List of baseball parks in Milwaukee

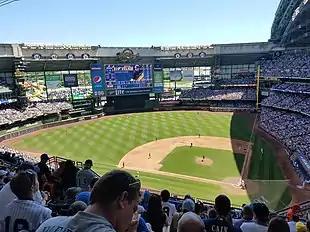
American Family Field

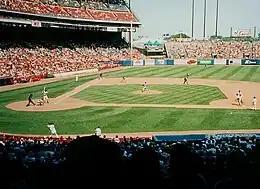
County Stadium

This is a list of venues used for professional baseball in Milwaukee, Wisconsin, presented in "chronological" order.